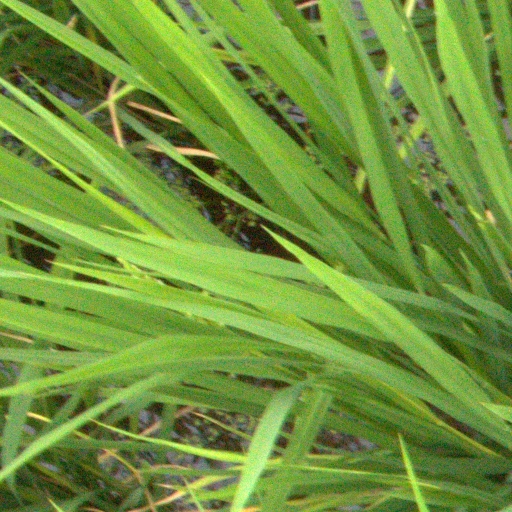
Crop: rice